Rizal Park

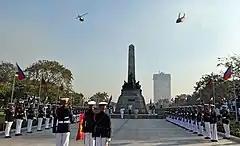
119th Rizal Day commemorations

Rizal Park is managed, developed, and administered by the National Parks Development Committee.